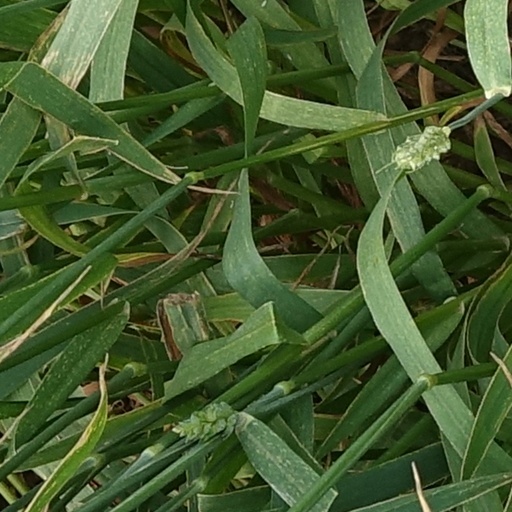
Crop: wheat